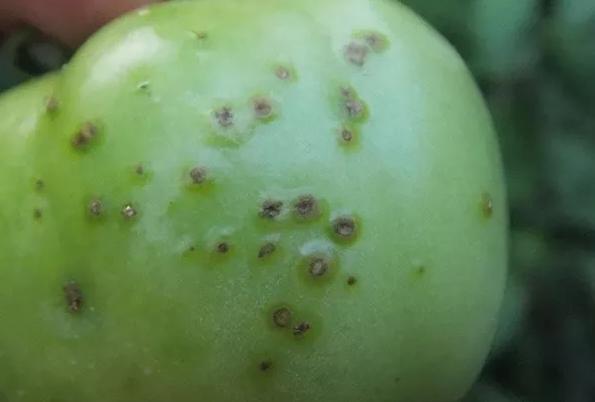
Plant: Tomato
Disease: tomato bacterial leaf spot